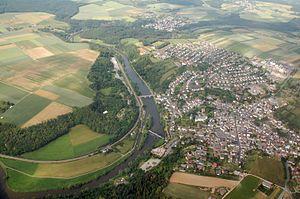
Villmar est une municipalité allemande située dans l'arrondissement de Limbourg-Weilbourg et dans le land de la Hesse.